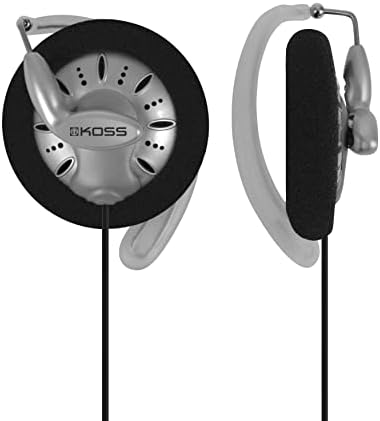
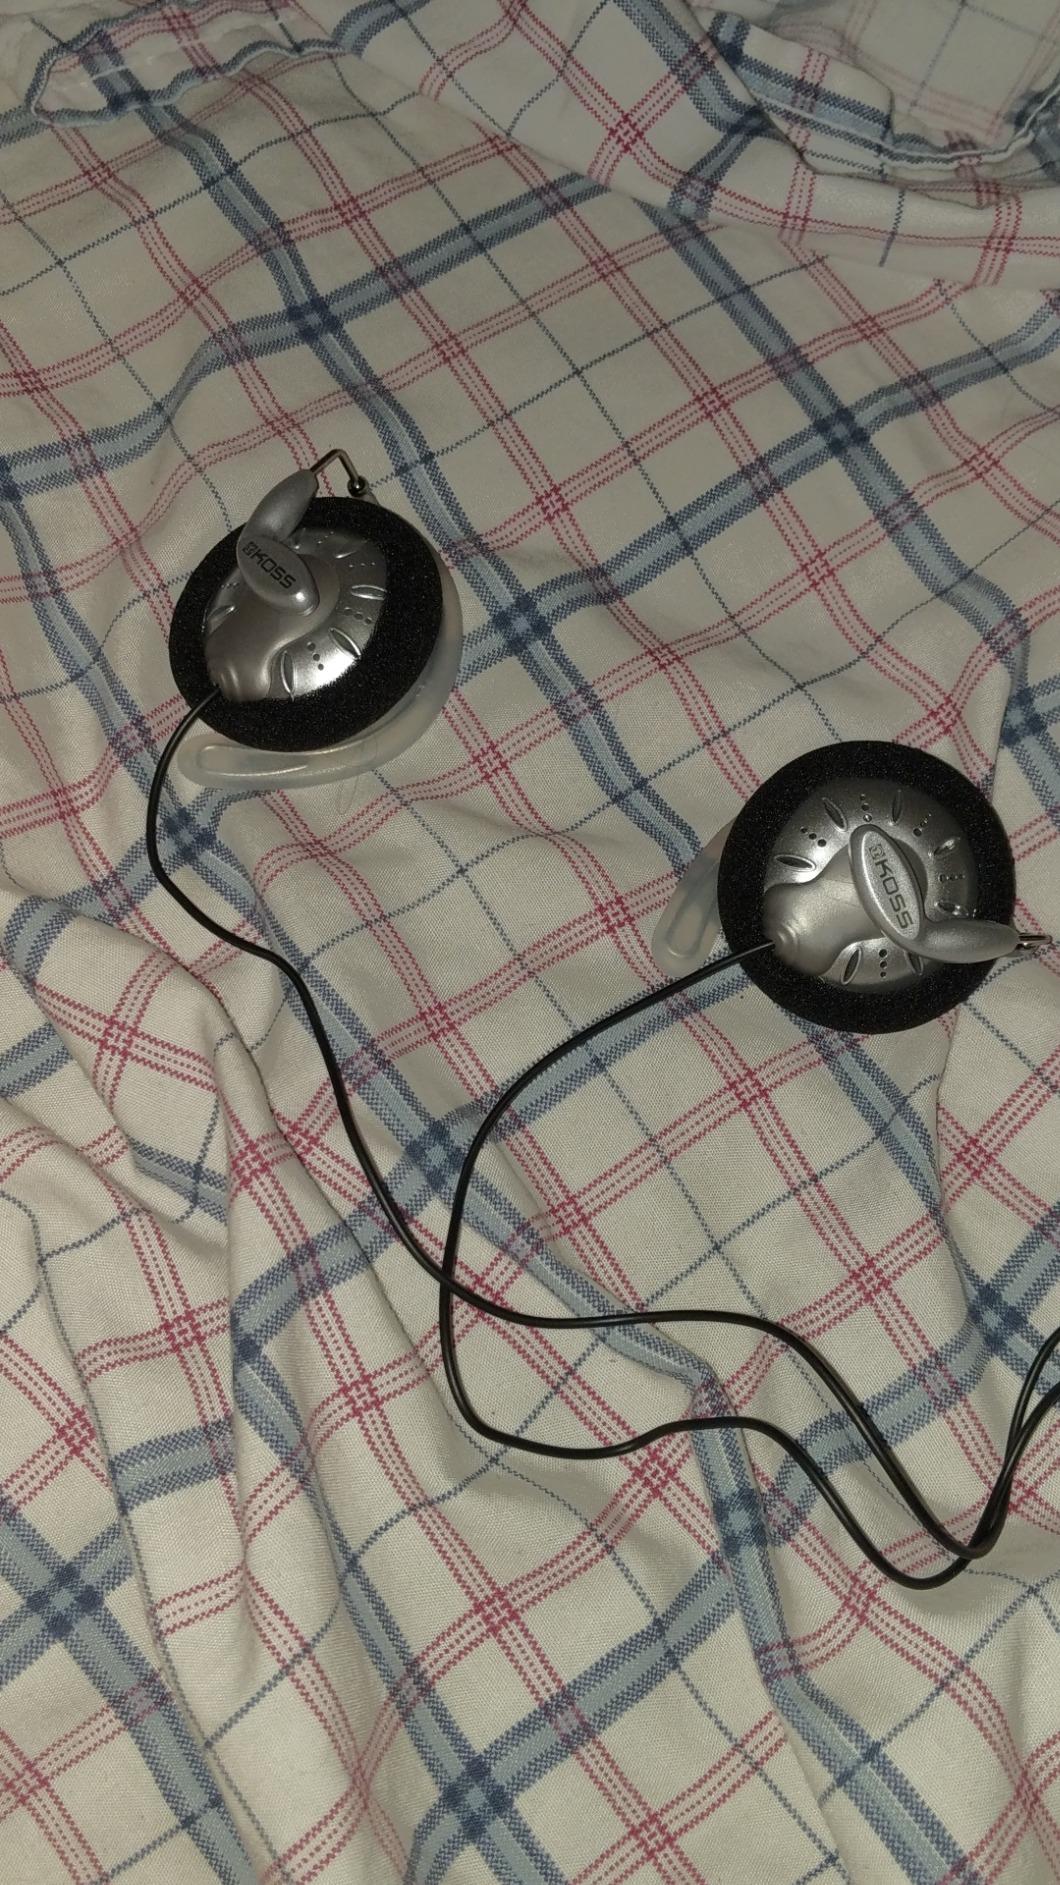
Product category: headphones
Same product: yes